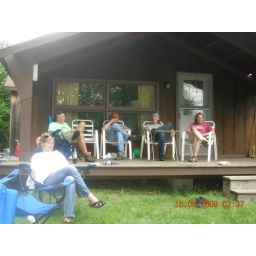
actually everyone is watching the kids & dog running around